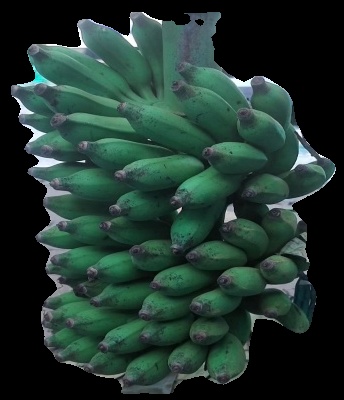
Variety: elakki-bale
Grade: grade3